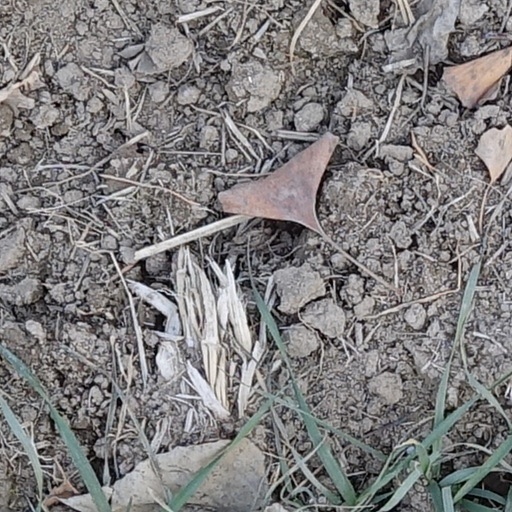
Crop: wheat